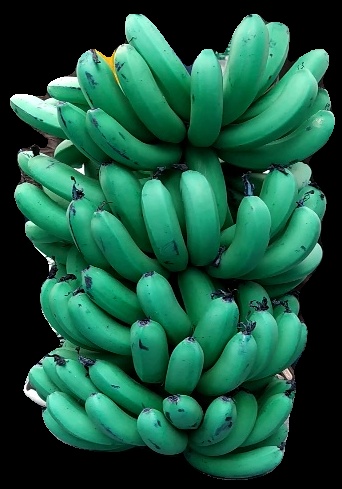
Variety: pachbale
Grade: grade1